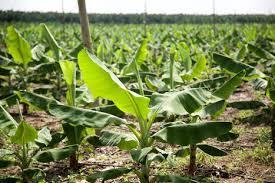
Haya ni mazingira ya kilimo. Mimea hii ya migomba yenye matawi ya kijani kibichi imepandwa kwa wingi  katika shamba hili ili iweze kuchungwa, iwekewe maji, ikomae na baadae iuzwe.